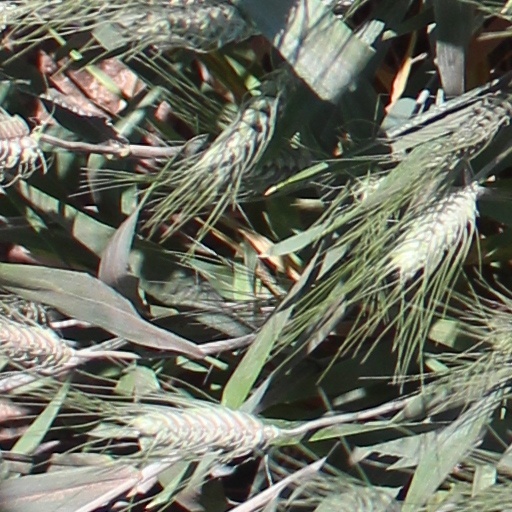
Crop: wheat